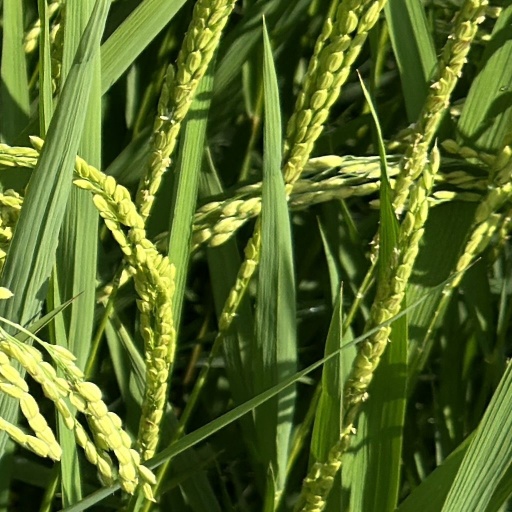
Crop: rice